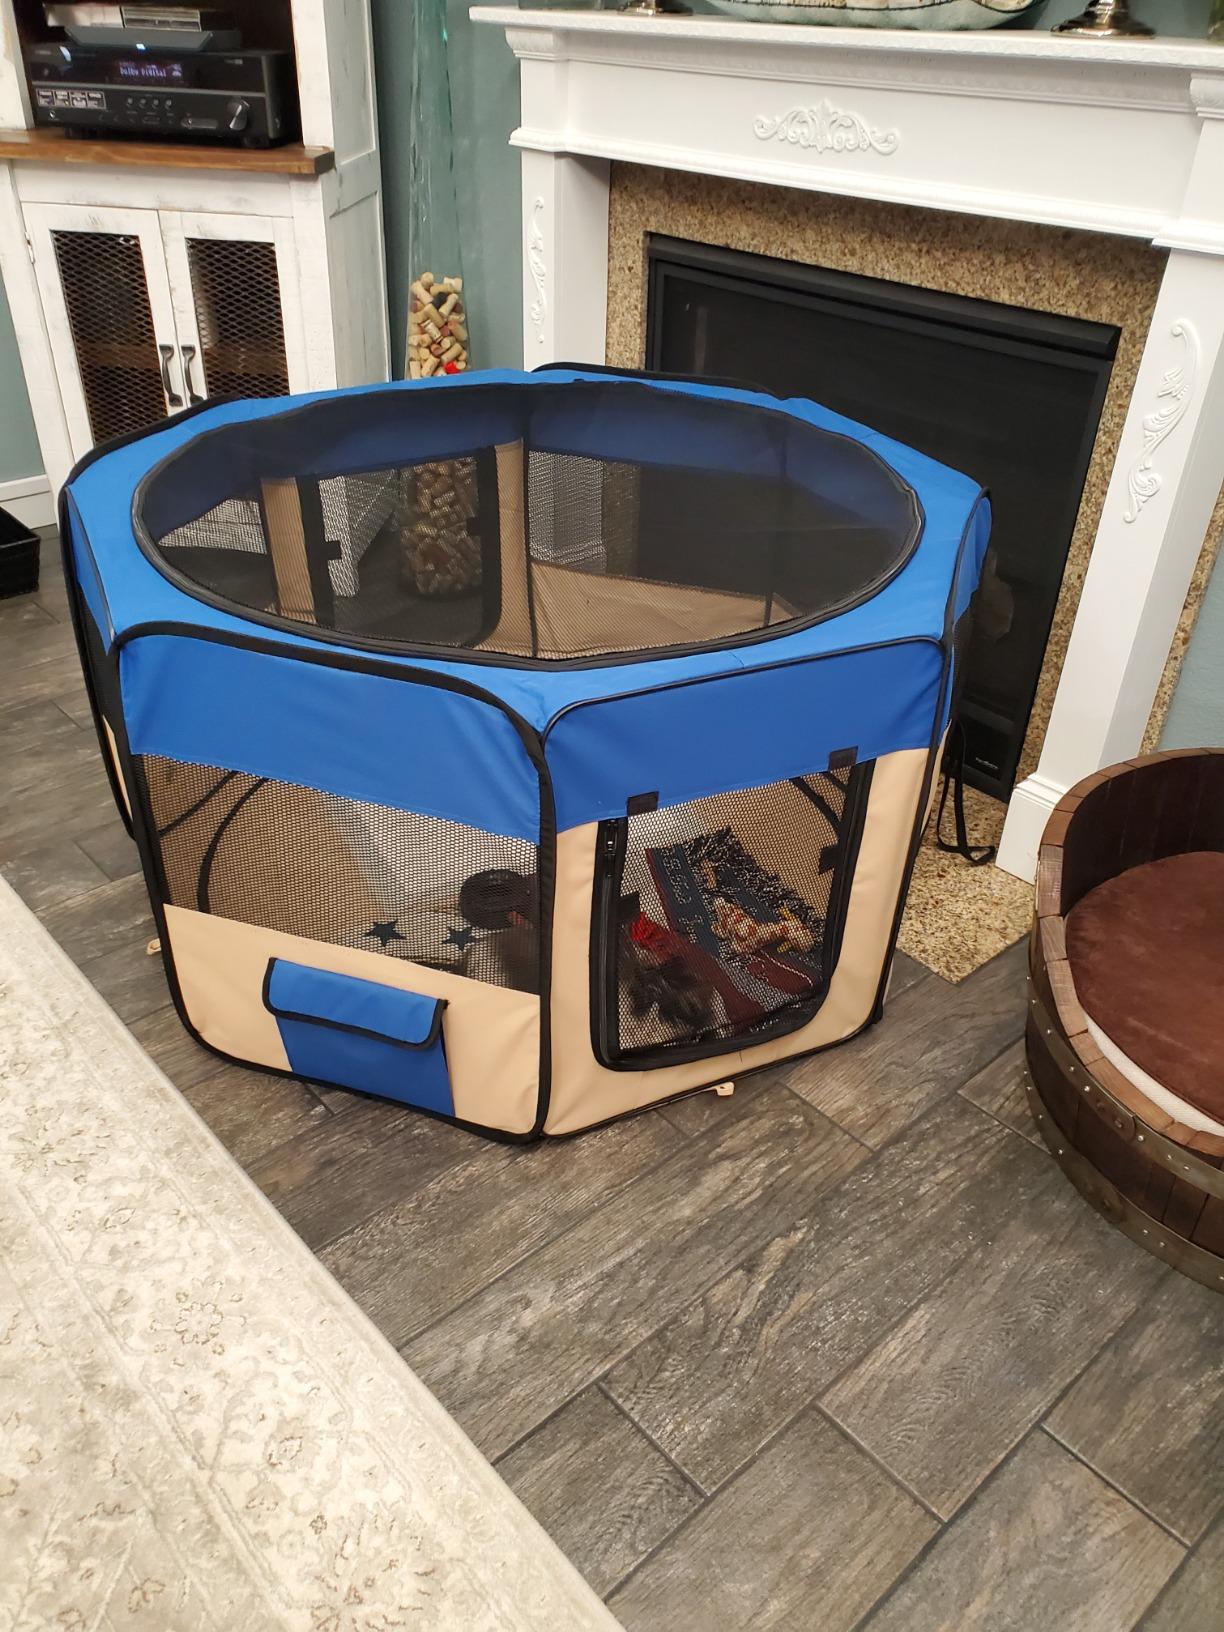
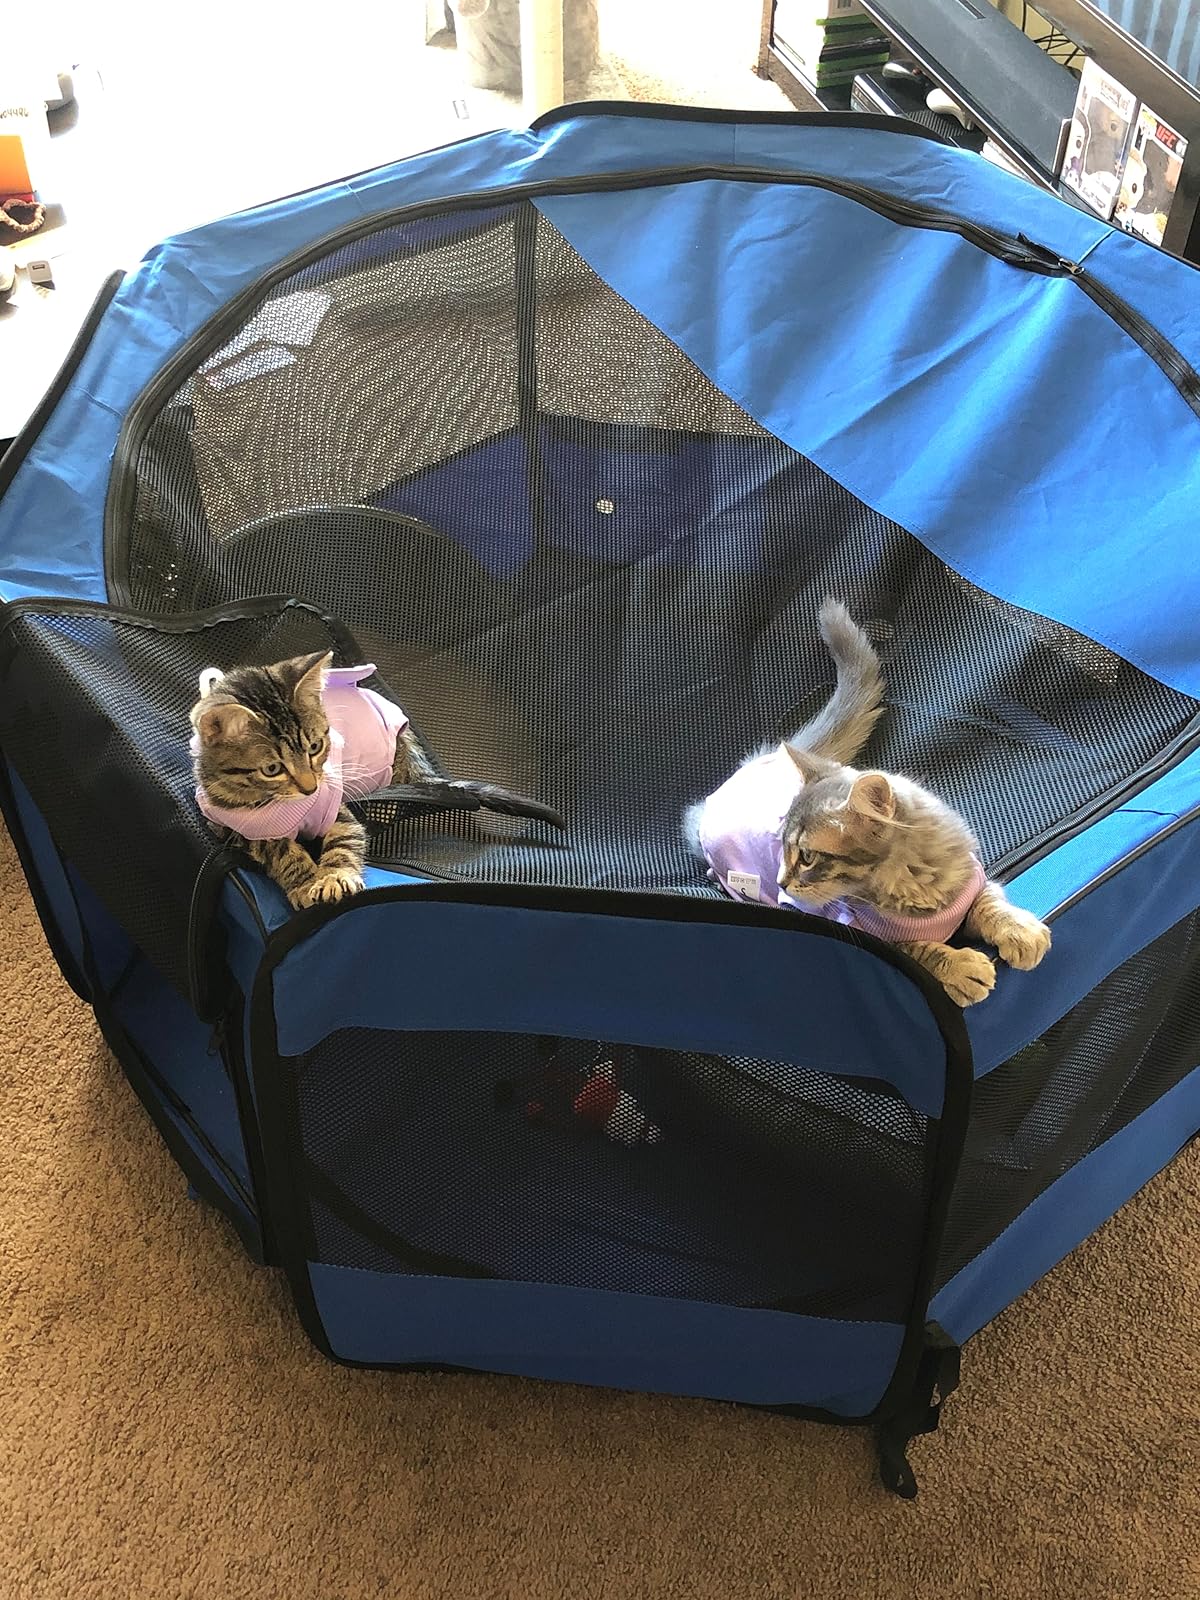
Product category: items_kennel
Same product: no